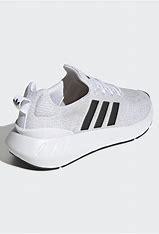
Brand: Adidas
Model: Swift Run 22